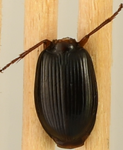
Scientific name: Synuchus impunctatus
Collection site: Harvard Forest Site (HARV), plot HARV_022